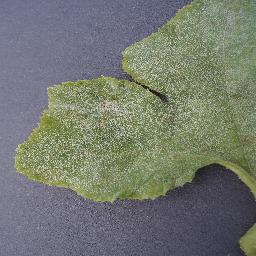
Label: Squash___Powdery_mildew